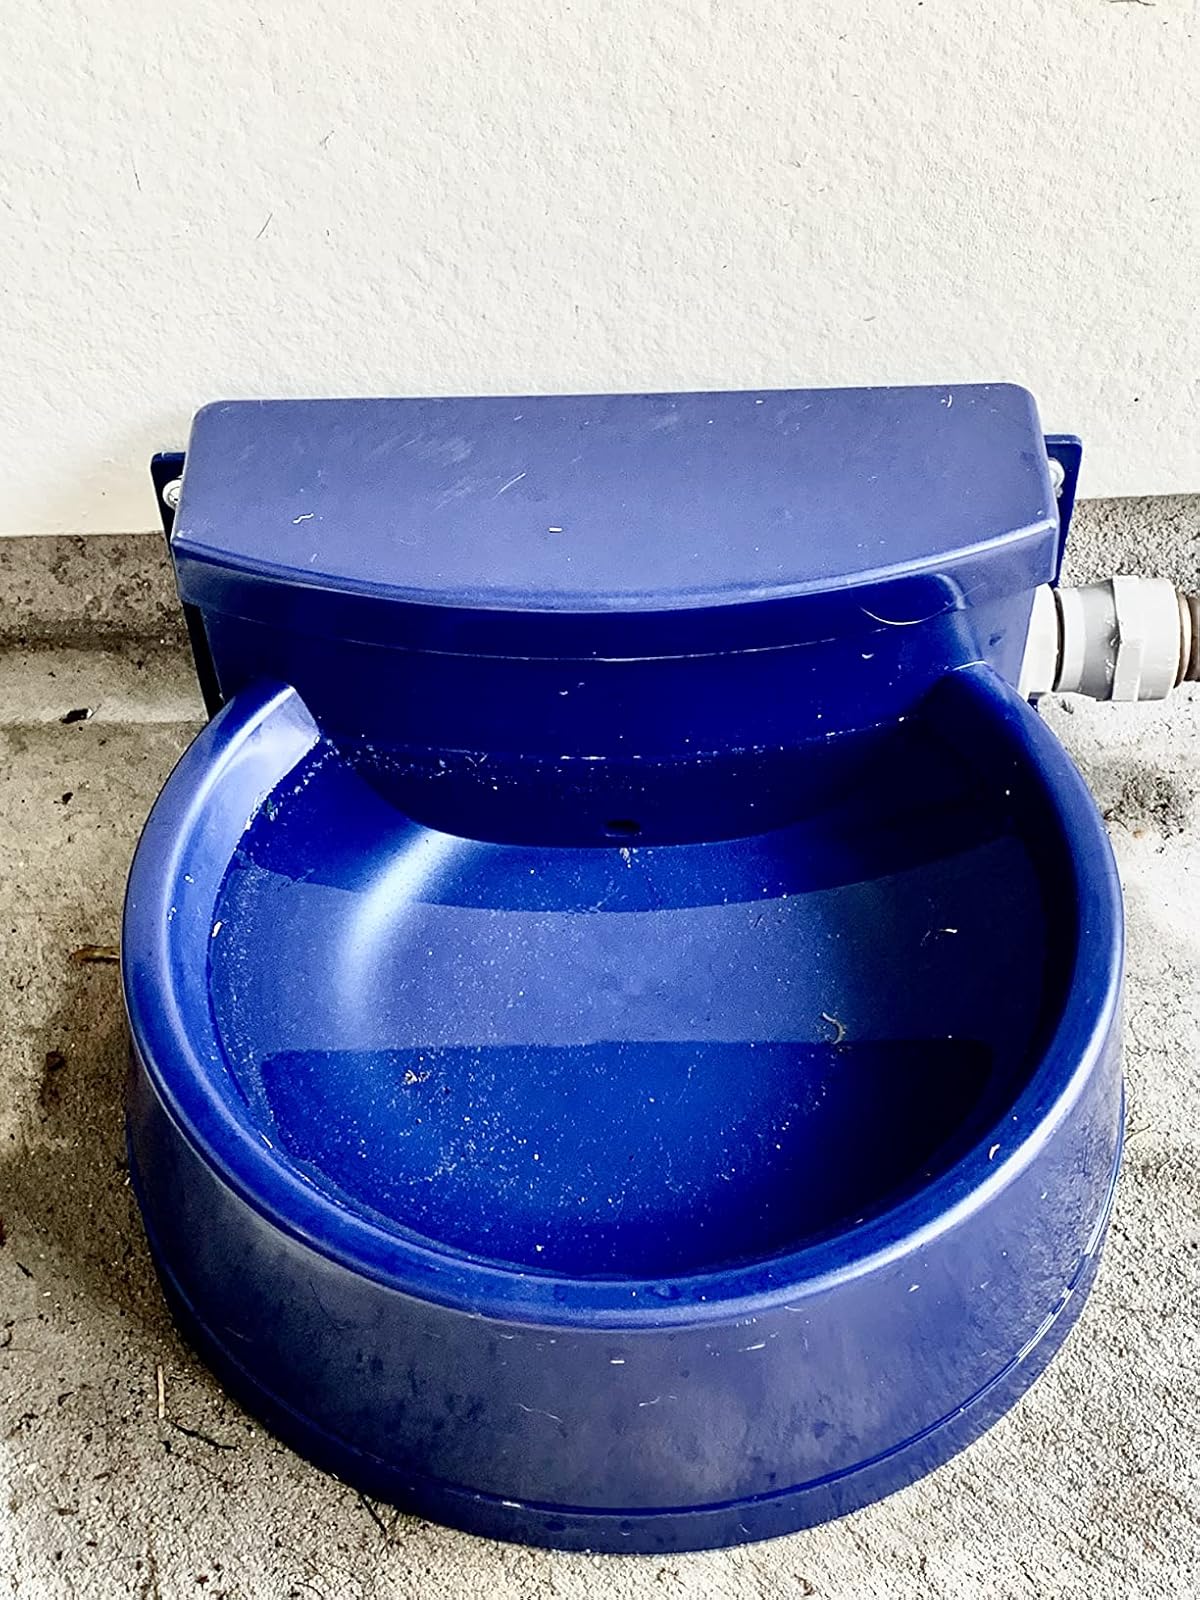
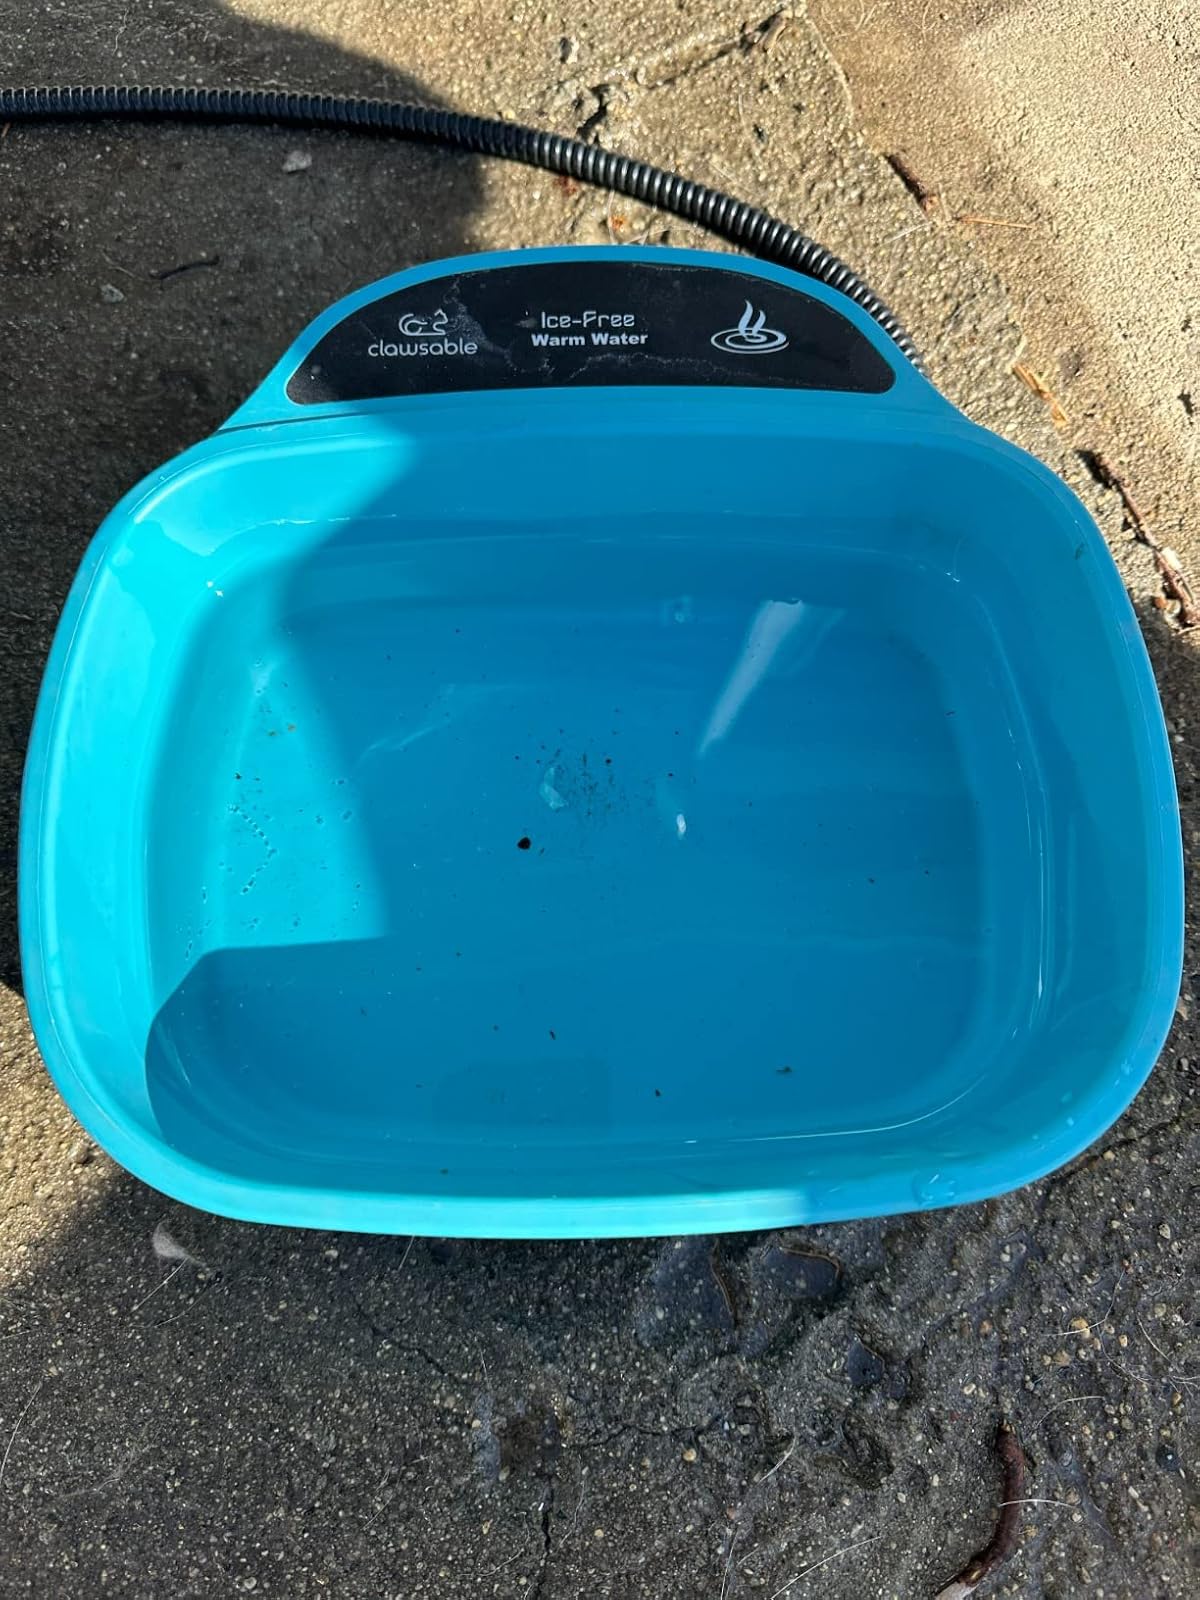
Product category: items_bowl
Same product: no